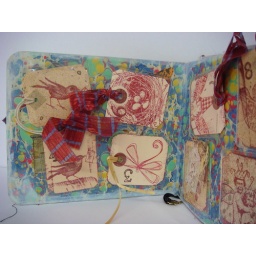
Sign In page - tags in clear plastic slide pockets on hand marbled Florentine paper muted with gesso